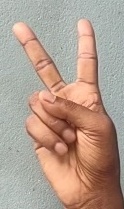
ASL sign: V